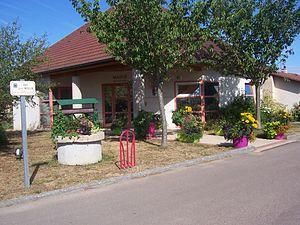
Mairie de Savigny-sur-Seille
Savigny-sur-Seille est une commune française située dans le département de Saône-et-Loire en région Bourgogne-Franche-Comté.